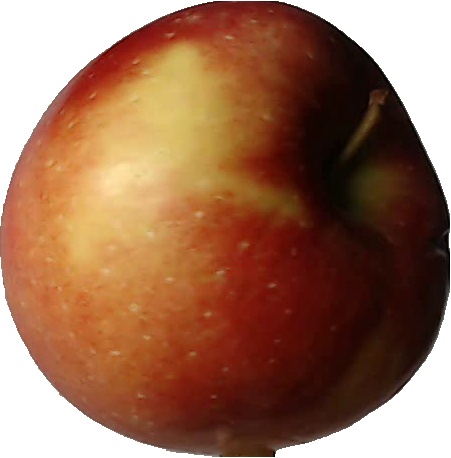
Label: apple_braeburn_1